Hilaire Belloc

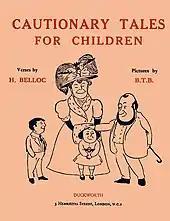
Original cover for "Cautionary Tales for Children", illustrated by Basil T. Blackwood

In 1902, Belloc published "The Path to Rome", an account of a walking pilgrimage from Central France across the Alps to Rome. "The Path to Rome" contains descriptions of the people and places he encountered, his drawings in pencil and in ink of the route, humour, poesy. In 1909, Belloc published "The Pyrenees", providing many details of that region. As an essayist he was one of a small group (with Chesterton, E. V. Lucas and Robert Lynd) of popular writers.